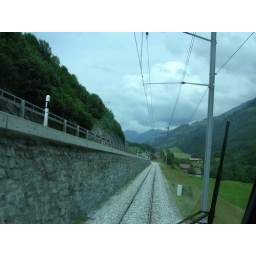
The golden pass train with front panorama car view from seat 86 in the front of the car